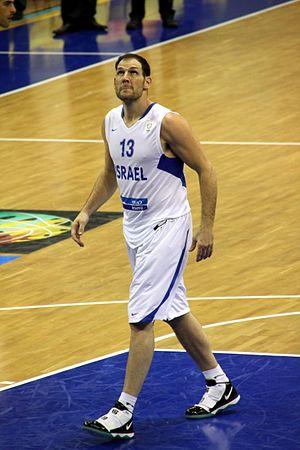
Ido Kozikaro, né le 8 janvier 1978 à Zefat, est un joueur de basket-ball israélien.